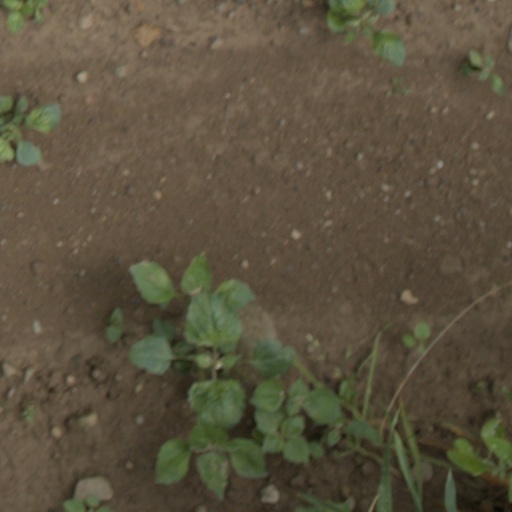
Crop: wheat